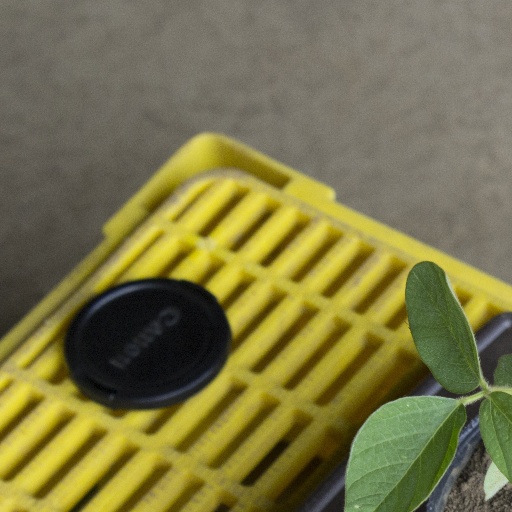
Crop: soybean